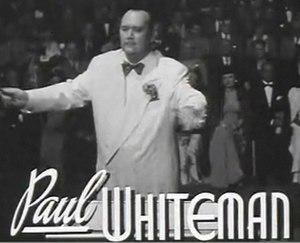
Paul Whiteman dit parfois Pops est un chef d'orchestre américain, né le 28 mars 1890 à Denver et mort le 29 décembre 1967 à Doylestown.